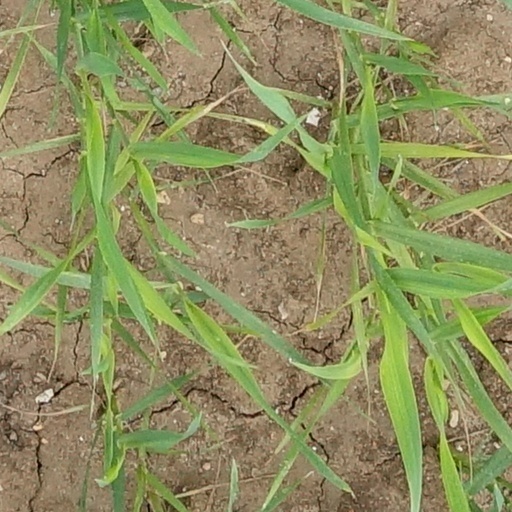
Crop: wheat